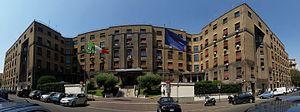
ANAS S.p.A. ou Ente nazionale per le strade, appelée anciennement Azienda nazionale autonoma delle strade est une société par actions italienne qui projette, construit et gère l'ensemble du réseau routier national italien ainsi que les autoroutes italiennes gratuites dont elle a la concession. C'est l'équivalent de ce qu'était la DDE française avant sa mutation et son démantèlement pour la reprise du réseau par les conseils généraux.